Obi-Wan Kenobi: The Patterson Cut

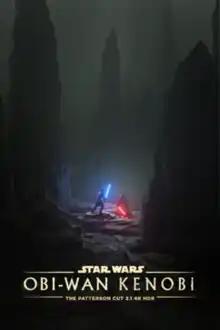
Poster for version 2.1 of the edit

Obi-Wan Kenobi: The Patterson Cut is a fan edit of the 2022 "Star Wars" miniseries "Obi-Wan Kenobi", in which its six one-hour episodes are condensed into a two-and-a-half hour feature film.